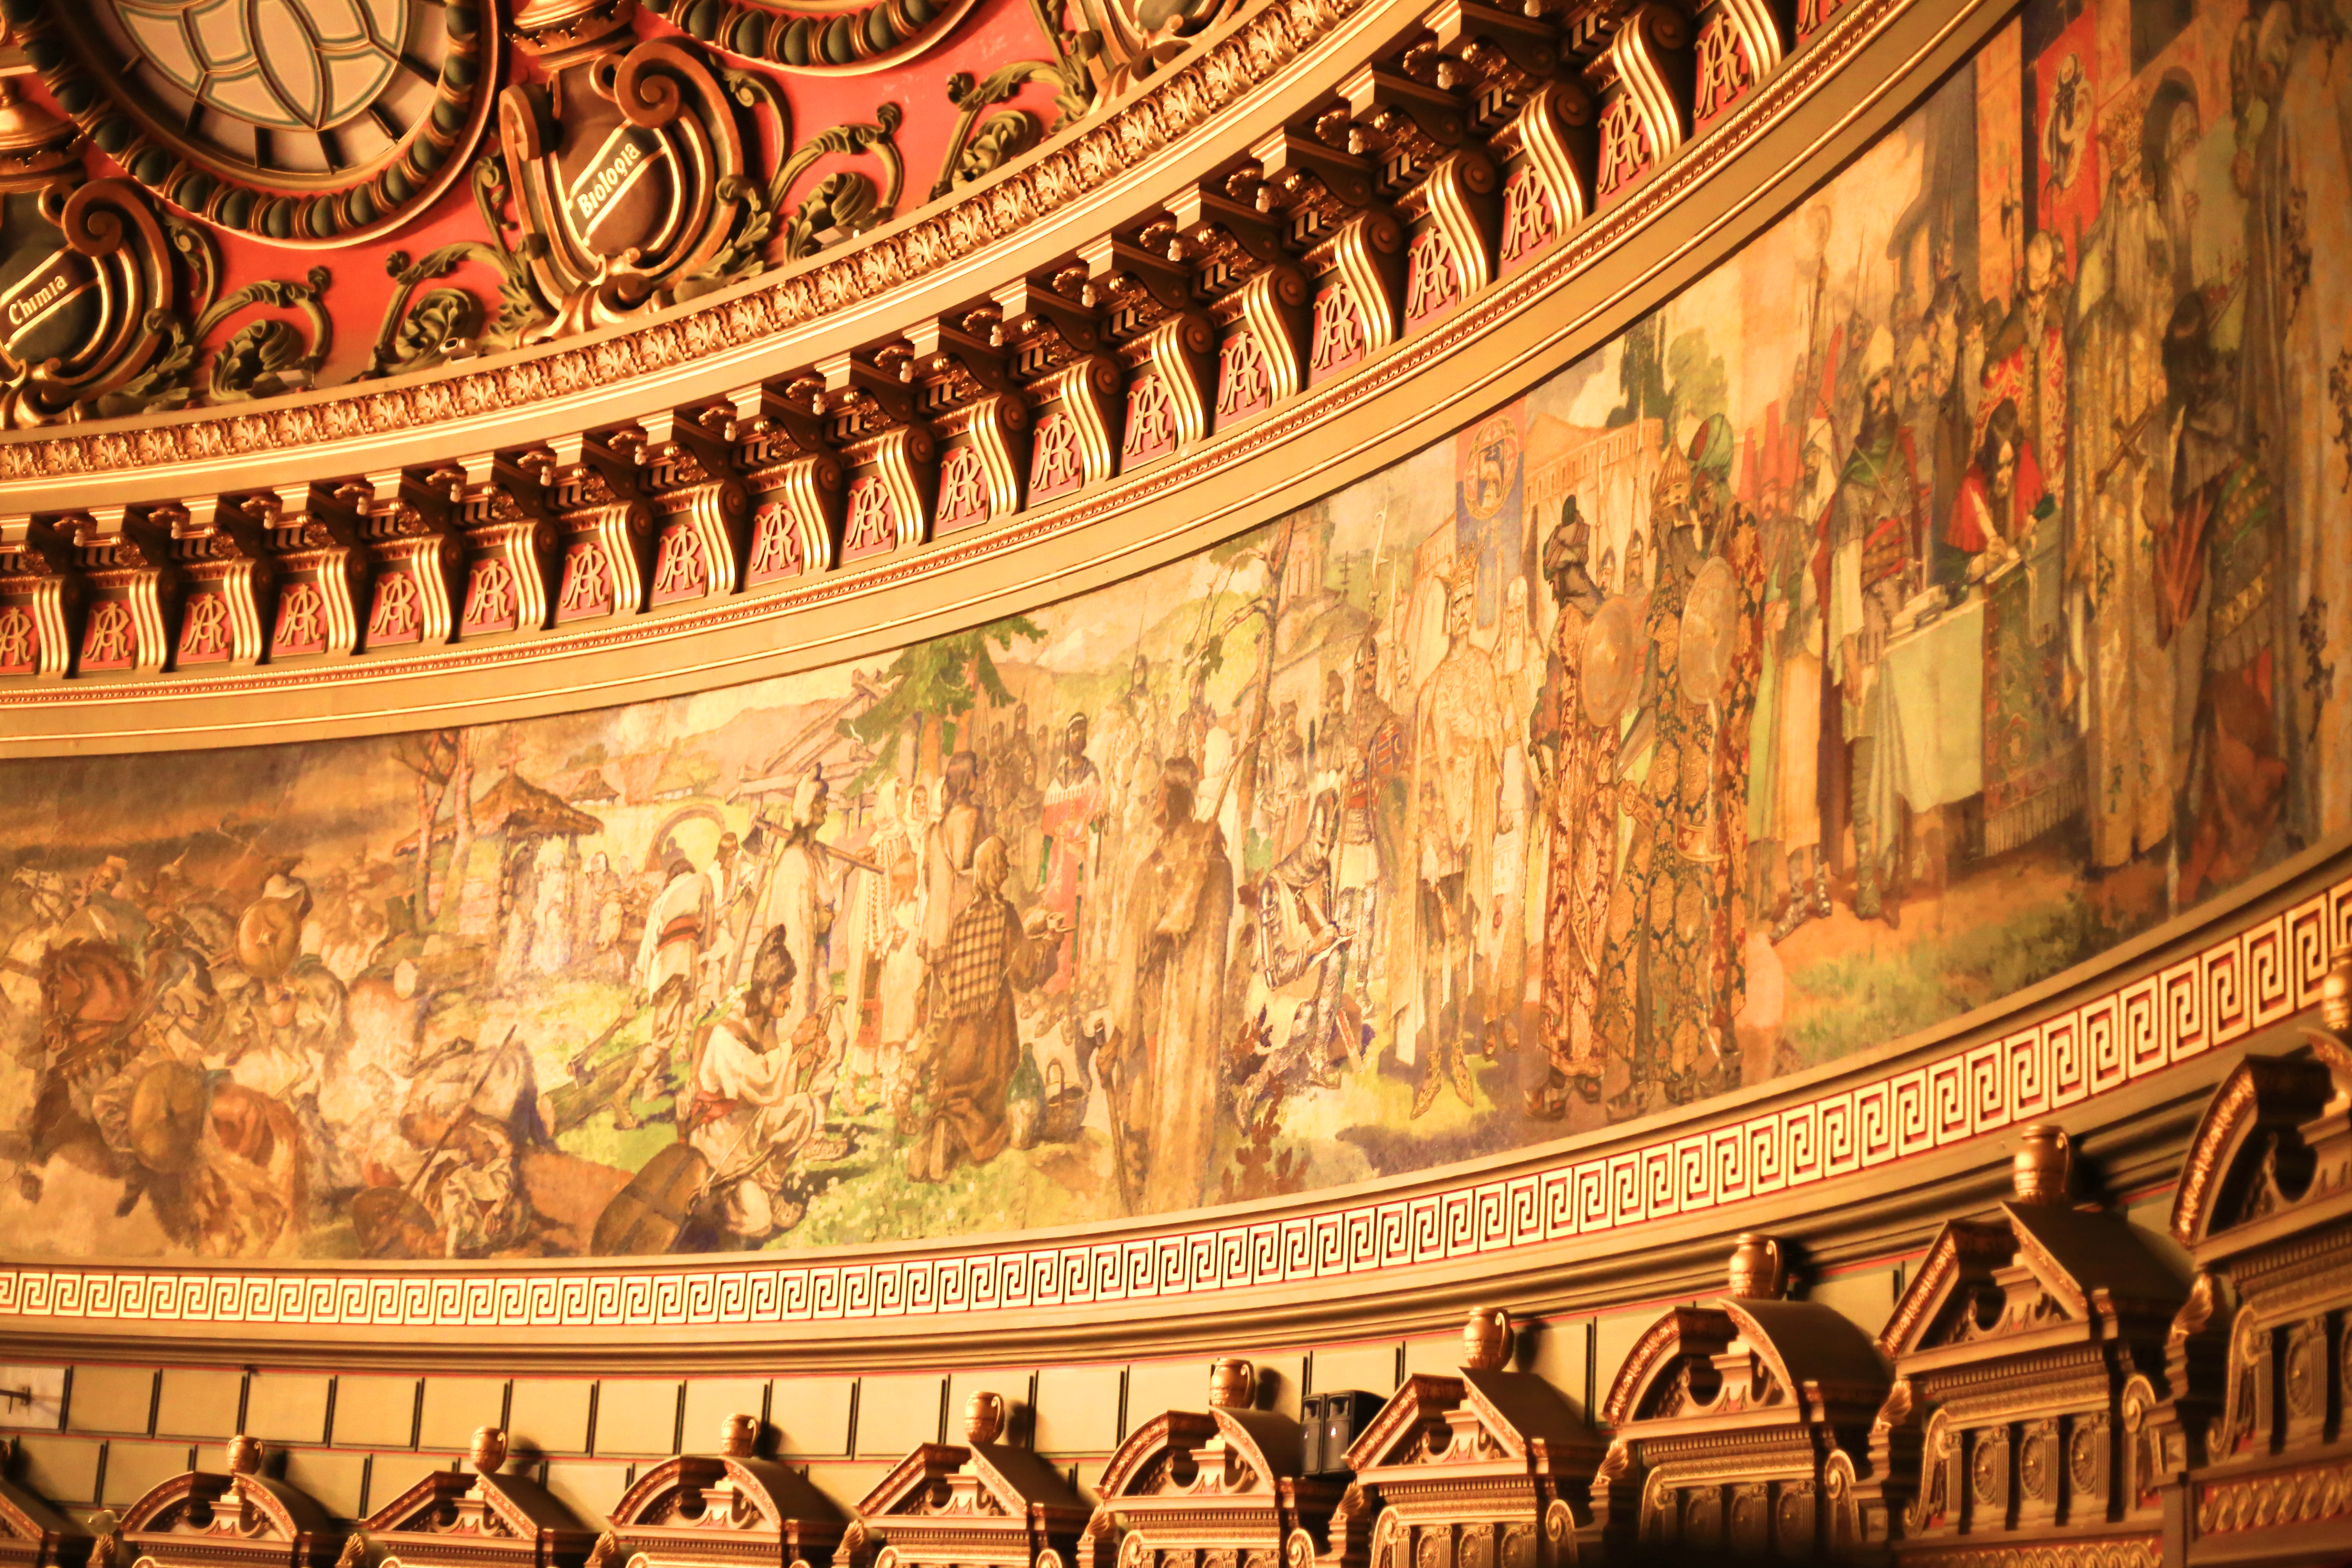
atheneum, bucharest, bucuresti, romania, music, mural, ceiling, colors, gold, history, historic, walls, round, curved, theatre, landmark, opera house, dome, tourist attraction, ancient history, ancient rome, basilica, byzantine architecture, building, cathedral, stock photography